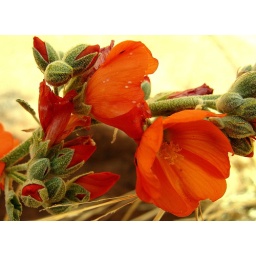
Growing by the canyon wall along the Colorado River. Taken while on the Colorado River boat trip.